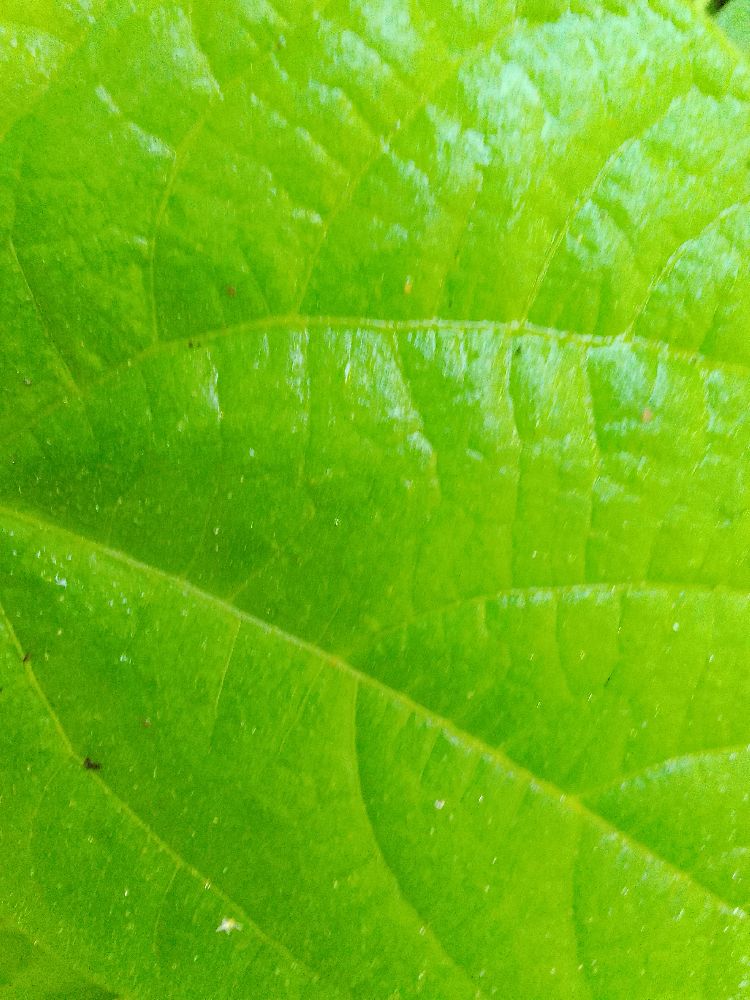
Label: healthy